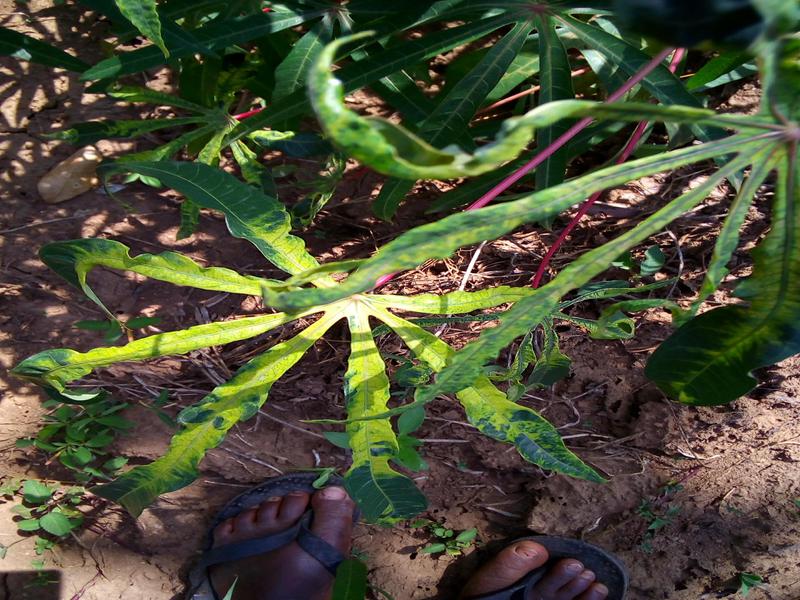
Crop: cassava
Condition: mosaic_disease